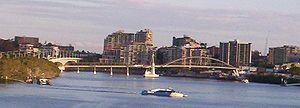
Le Goodwill Bridge est une passerelle piétonne et cycliste sur le fleuve Brisbane à Brisbane, dans le Queensland, en Australie. Ce pont en acier long de 450 mètres a été ouvert à la circulation le 21 octobre 2001.